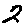
Label: 2